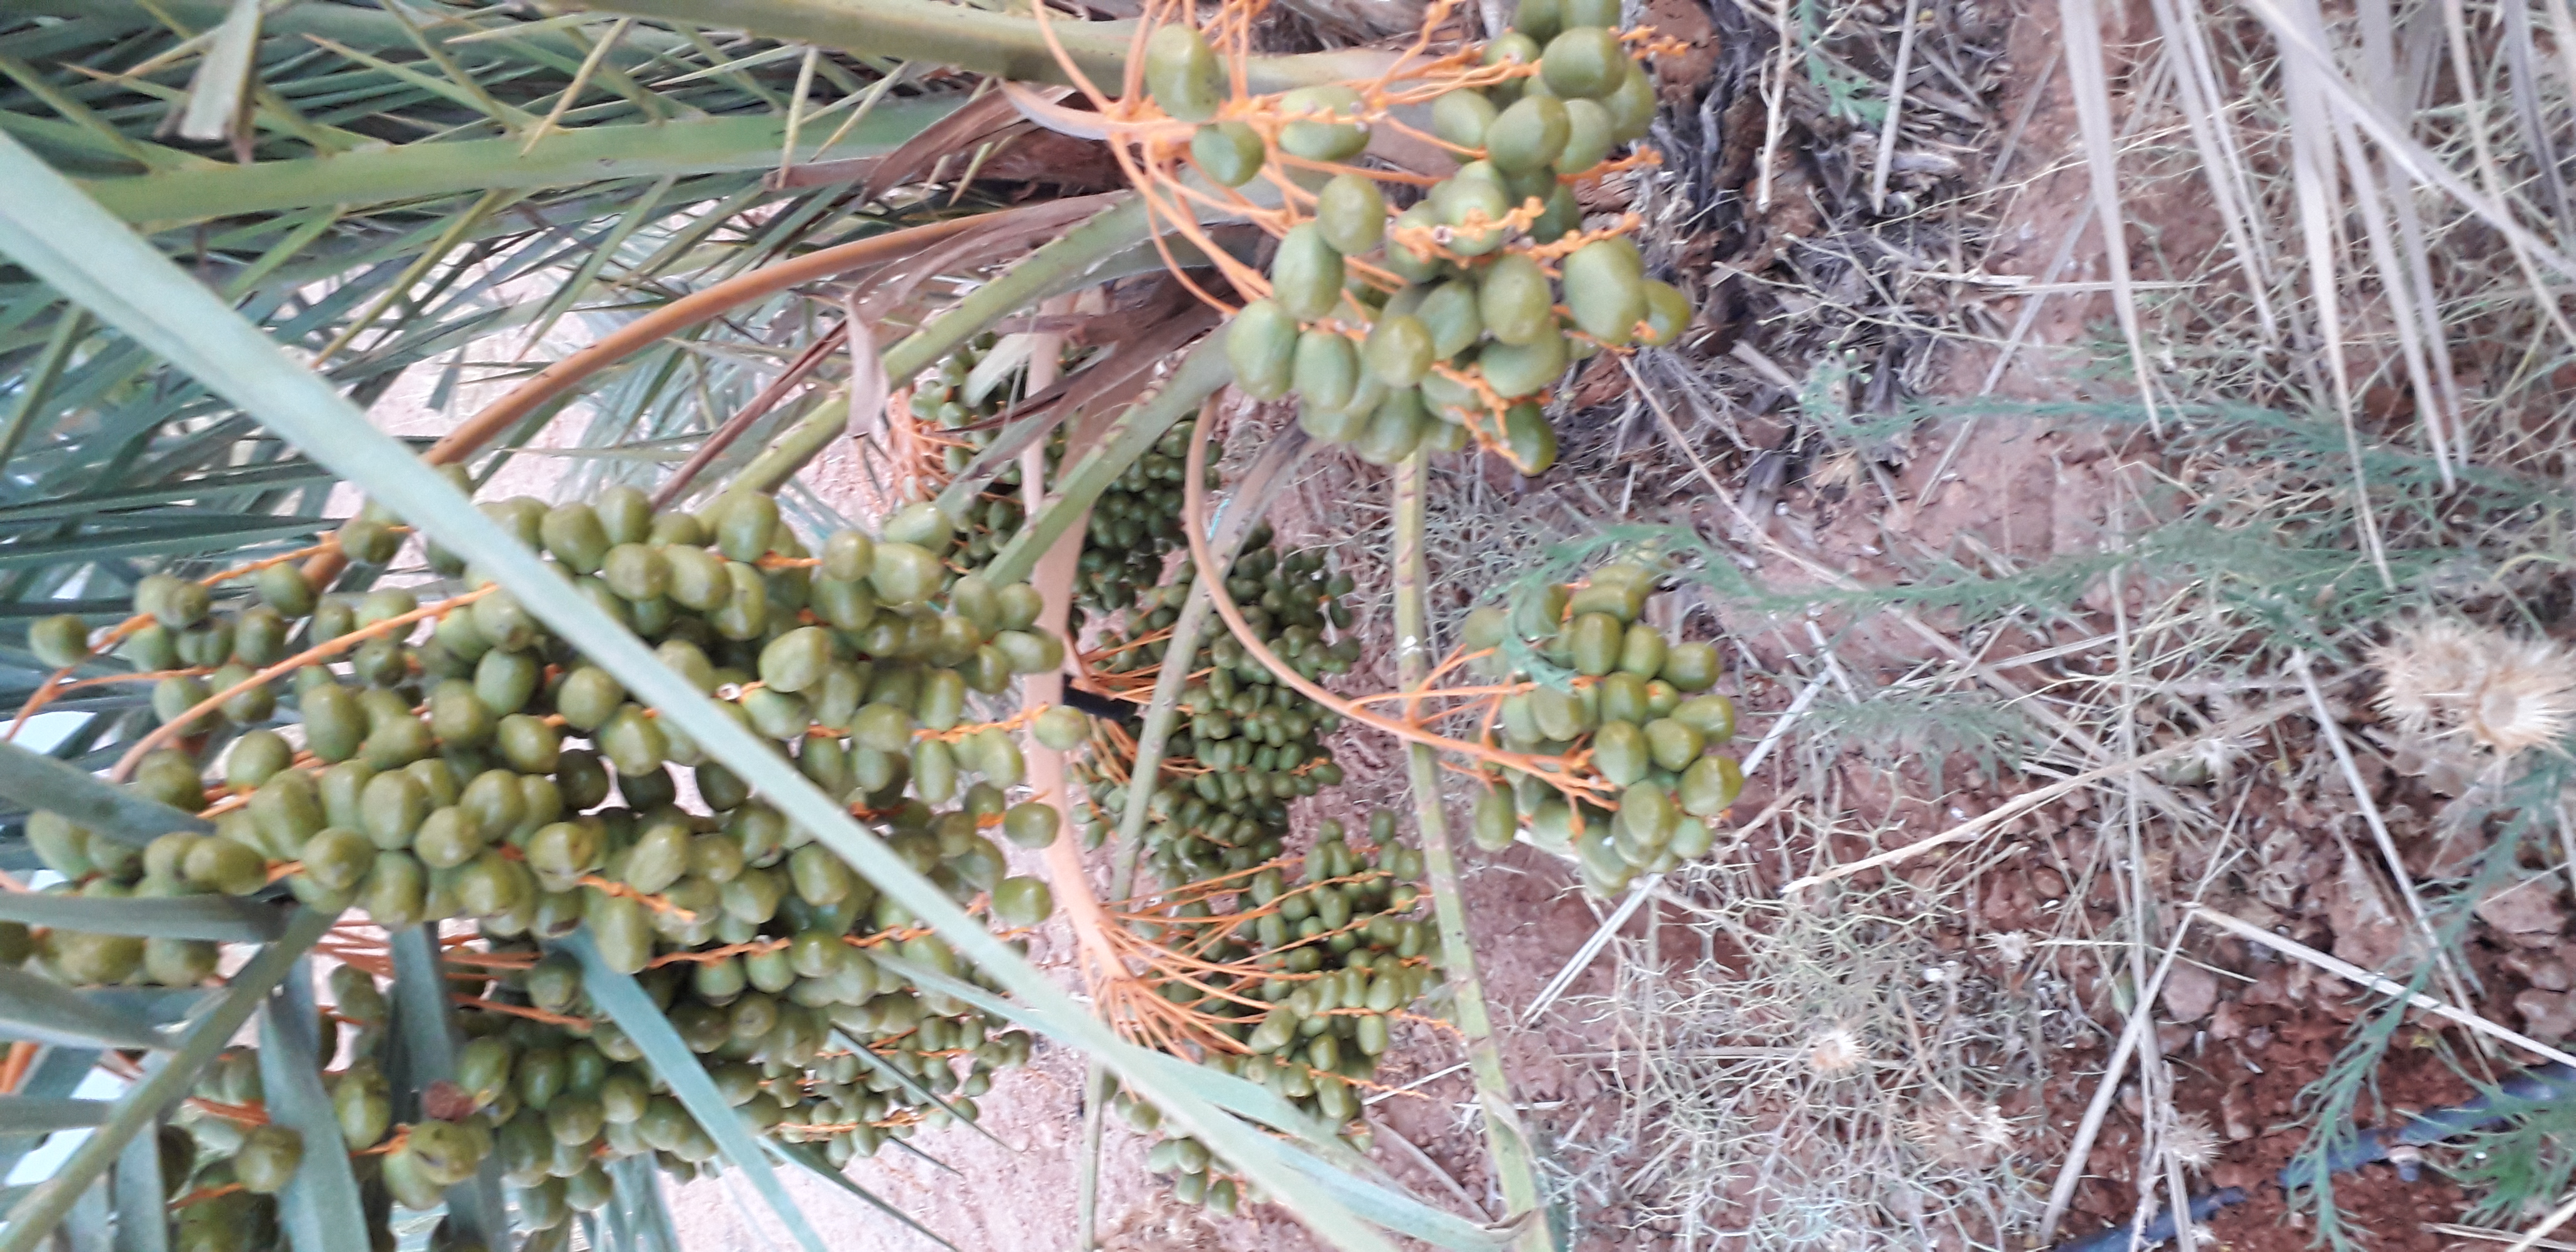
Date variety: Boufagous